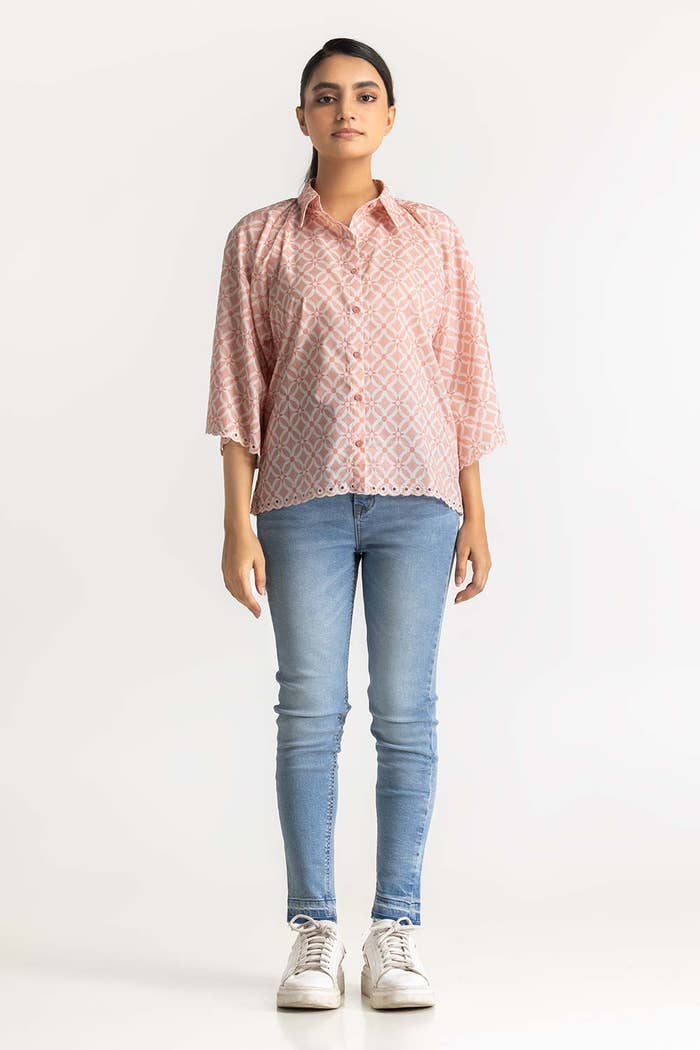
pink multi dot print tee